2020–2021 women's strike protests in Poland

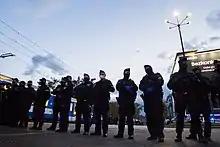
Police forces securing the road blockade in Kraków, 26 October

Street protests restarted on the evening of 27 January 2021, hours after the Constitutional Tribunal ruling was formally published in "Dziennik Ustaw". Protesters in Warsaw gathered in front of the Constitutional Tribunal on Szucha Avenue, then marched to the PiS headquarters. The street was cordoned off by police. The protesters returned to Dmowski Roundabout, where the protest ended. The mayor of Warsaw, Rafał Trzaskowski, described the publication of the Tribunal ruling as "against the will of Poles".